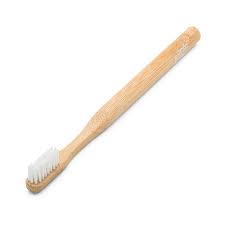
Waste category: trash